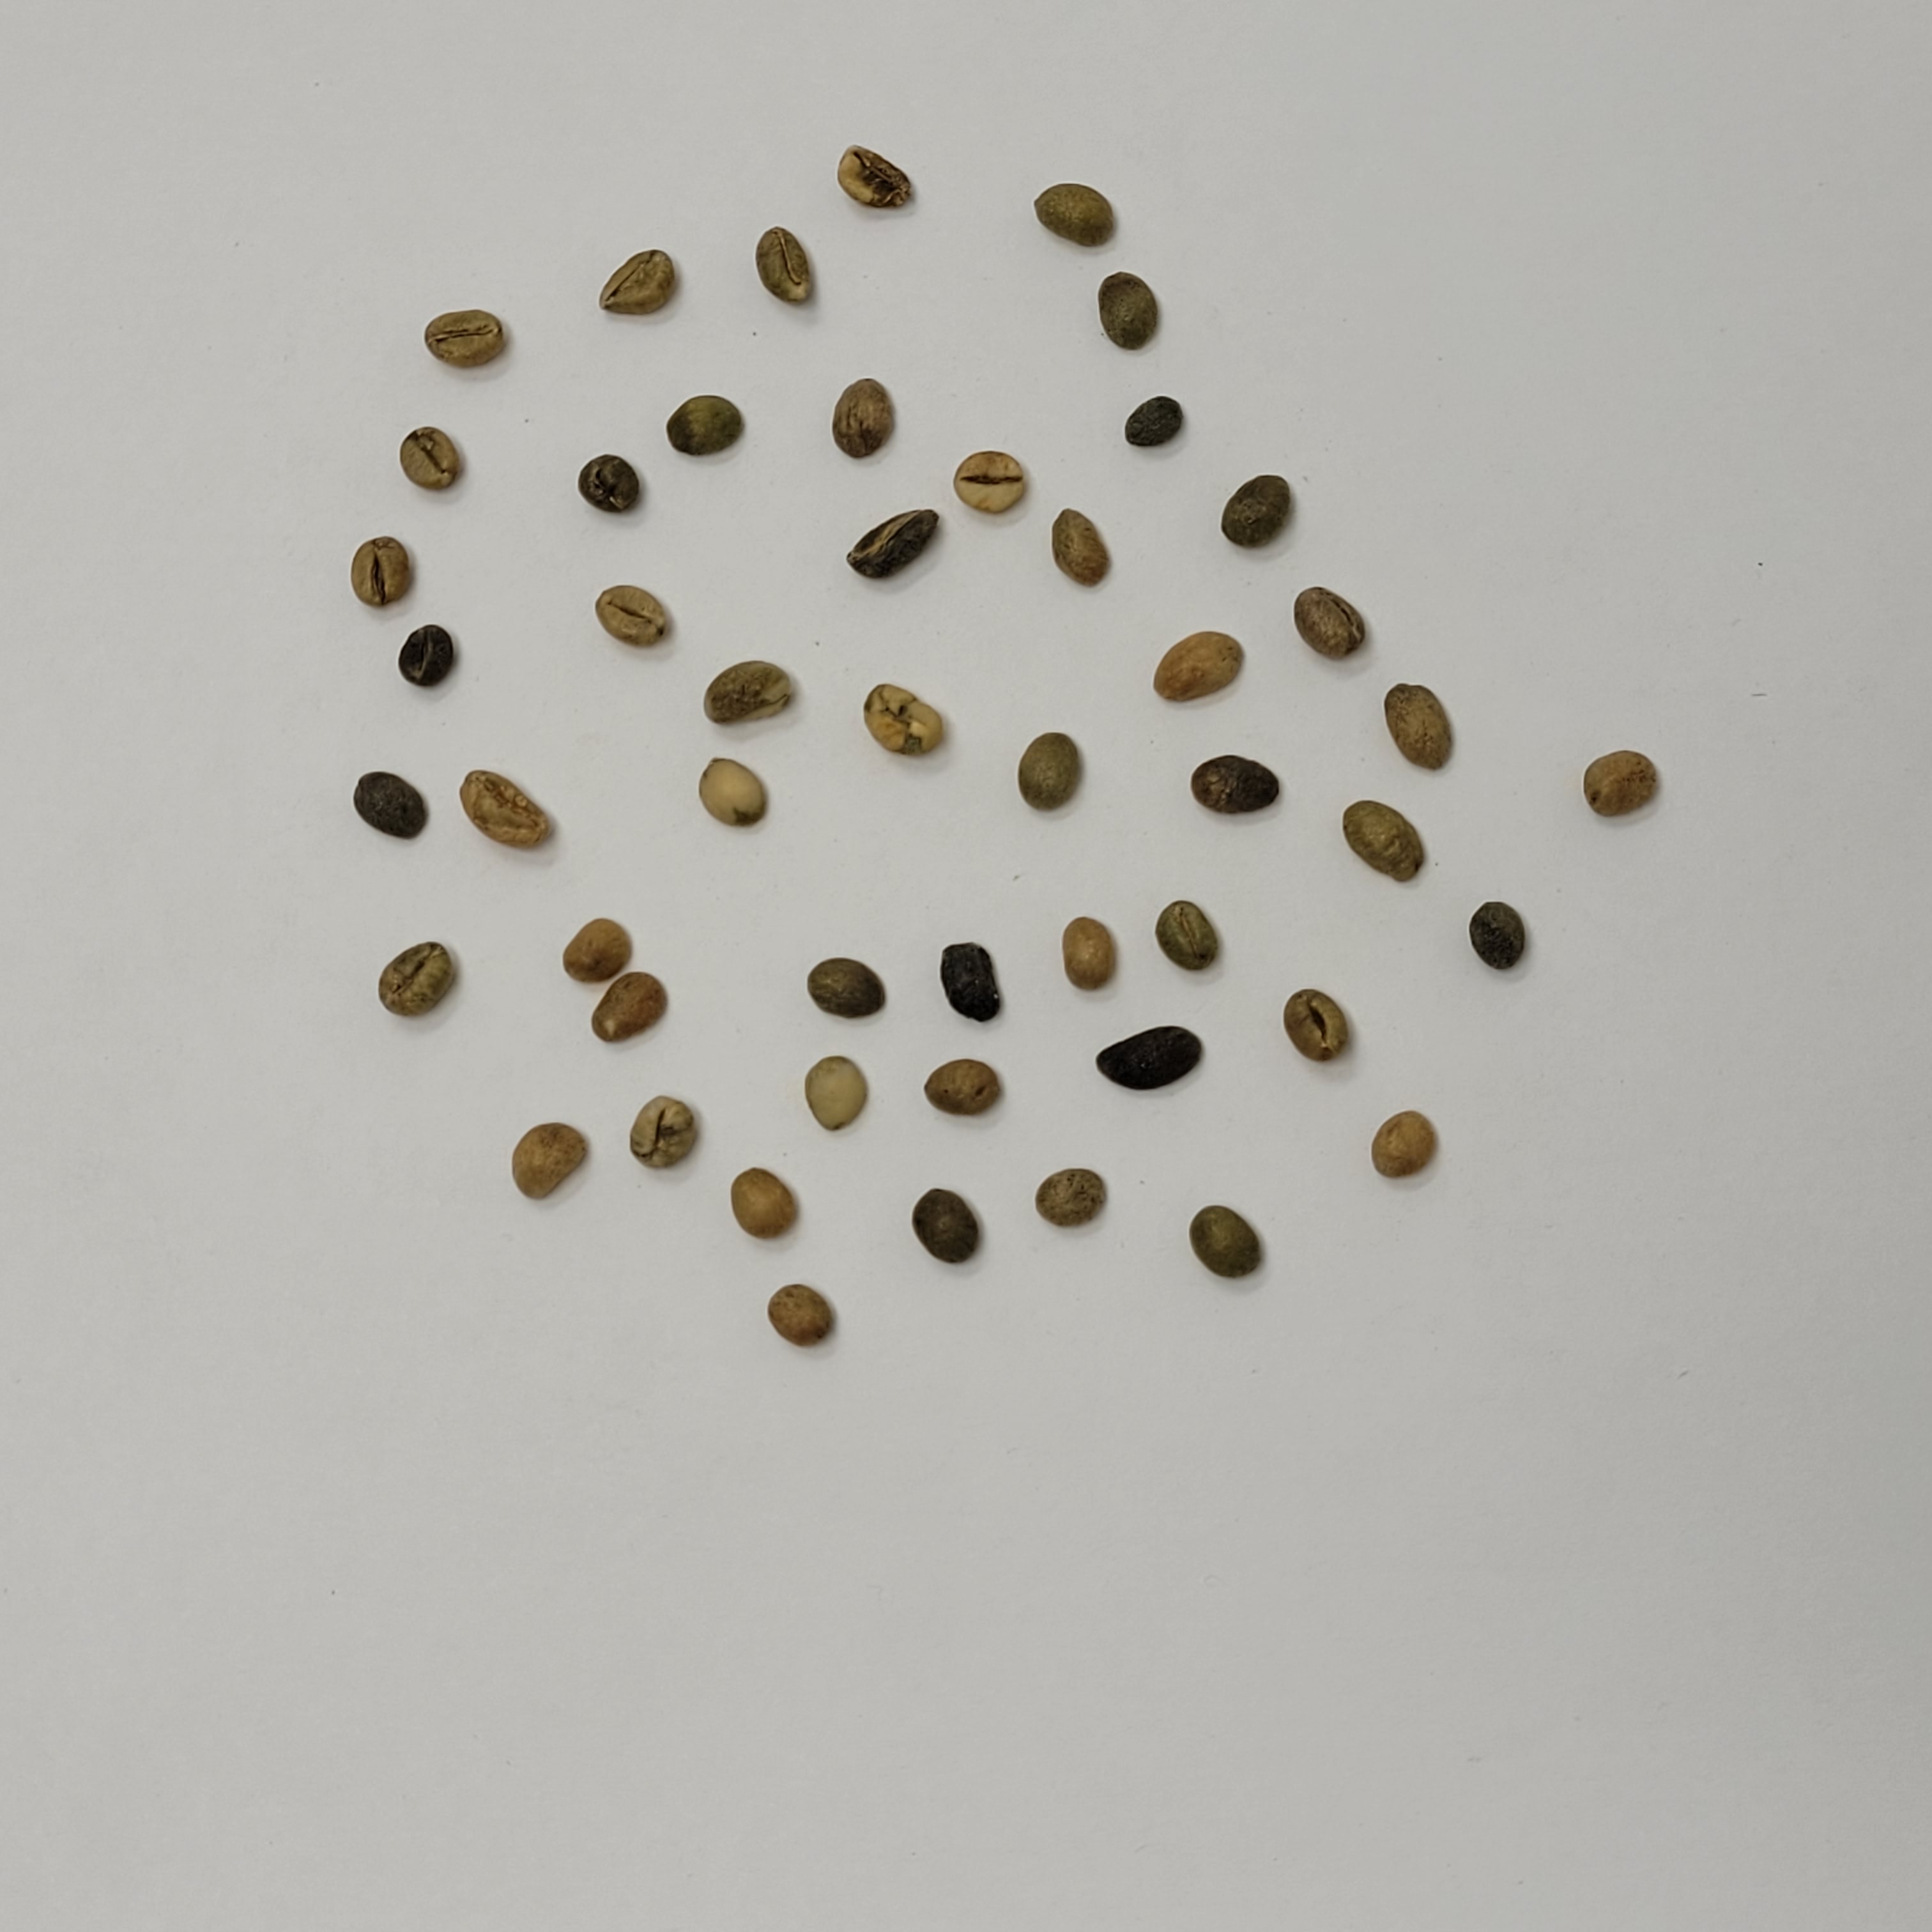
Coffee bean quality grade: Bits